Ash-e doogh

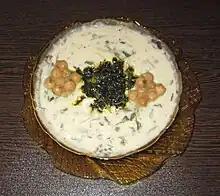

Ash-e doogh is a yogurt soup found in various parts of Iran, Azerbaijan and Shiraz, with differing but similar ingredients. It is a kind of Aush. Similar dishes are found all over West Asia.